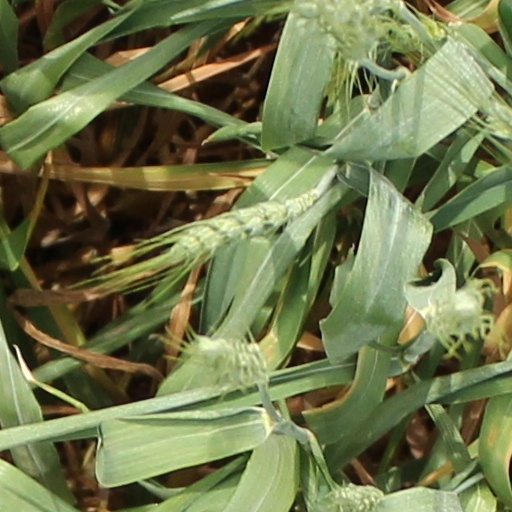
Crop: wheat